Rodrigues

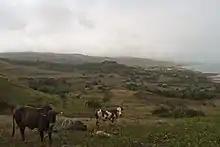
Small-scale cattle rearing contributes to the economy of Rodrigues.

The island of Rodrigues is a constituency of the Republic of Mauritius and is dependent on the latter. However, on 20 November 2001, the Mauritius National Assembly unanimously adopted two laws giving Rodrigues its autonomy, creating a decentralised government system. This new legislation has allowed the implementation of a regional assembly in Rodrigues constituting 18 members and an executive council headed by a Chief Commissioner. The council meets every week to make decisions, draw up laws and manage the budget. The Chief Commissioner has the main task of informing the Mauritian Prime Minister of the management of the island's concerns. The last election of the Rodriguan Regional Assembly was held on 27 February 2022. The Alliance (UPR/MIR/PSMD/FPR